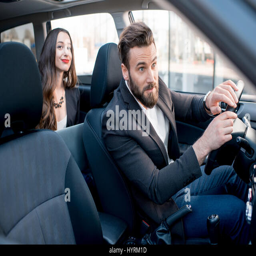
business couple in the car